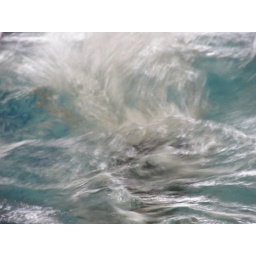
Swirly water in a swimming pool, this was taken in March 2009.